Midstate Trail (Massachusetts)

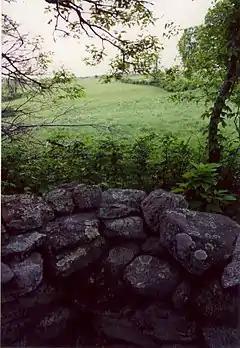
Agrarian view along the Midstate Trail in Sutton, Massachusetts

The northern terminus of the Midstate Trail is located on the New Hampshire border on the Ashburnham/ Ashby, Massachusetts town line just north of the summit of Mount Watatic; the southern terminus is located on the Rhode Island border in Douglas, Massachusetts in Douglas State Forest. In Ashburnham, the Midstate Trail meets the Wapack Trail, which runs north into New Hampshire for an additional . Where the Midstate Trail terminates on the Rhode Island border, the North-South Trail continues south to the Atlantic Ocean. The Southern New England Trunkline Trail, a converted rail trail, intersects the Midstate Trail in Douglas, Massachusetts. There is a significant network of interconnecting shorter trails on Mount Wachusett and in the Ware River Watershed area maintained by the Massachusetts Department of Conservation and Recreation, the Worcester Chapter of the Appalachian Mountain Club, and the nonprofit organization Wachusett Greenways, including an section of the Mass Central Rail Trail.